Wegner (Norwegian family)

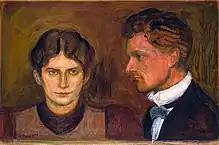
The noted lawyer Harald Nørregaard, Benjamin Wegner's grandson, painted by Edvard Munch in 1899

Johann Ludwig Wegner and Blanca Bretteville were the parents of the noted feminist Olga Wegner (1858–1943), who married supreme court justice Karenus Kristofer Thinn. They were the parents of the noted lawyer Jakob Thinn. Among Heinrich Benjamin Wegner's descendants are the lawyer, county governor and chief of police Benjamin Wegner (1868–1949), judge in Halden Rolf Benjamin Wegner (1898–1986), chief of police Rolf Wegner (born 1940) and judge in Asker and Bærum Jens-Sveinung Wegner (born 1948).